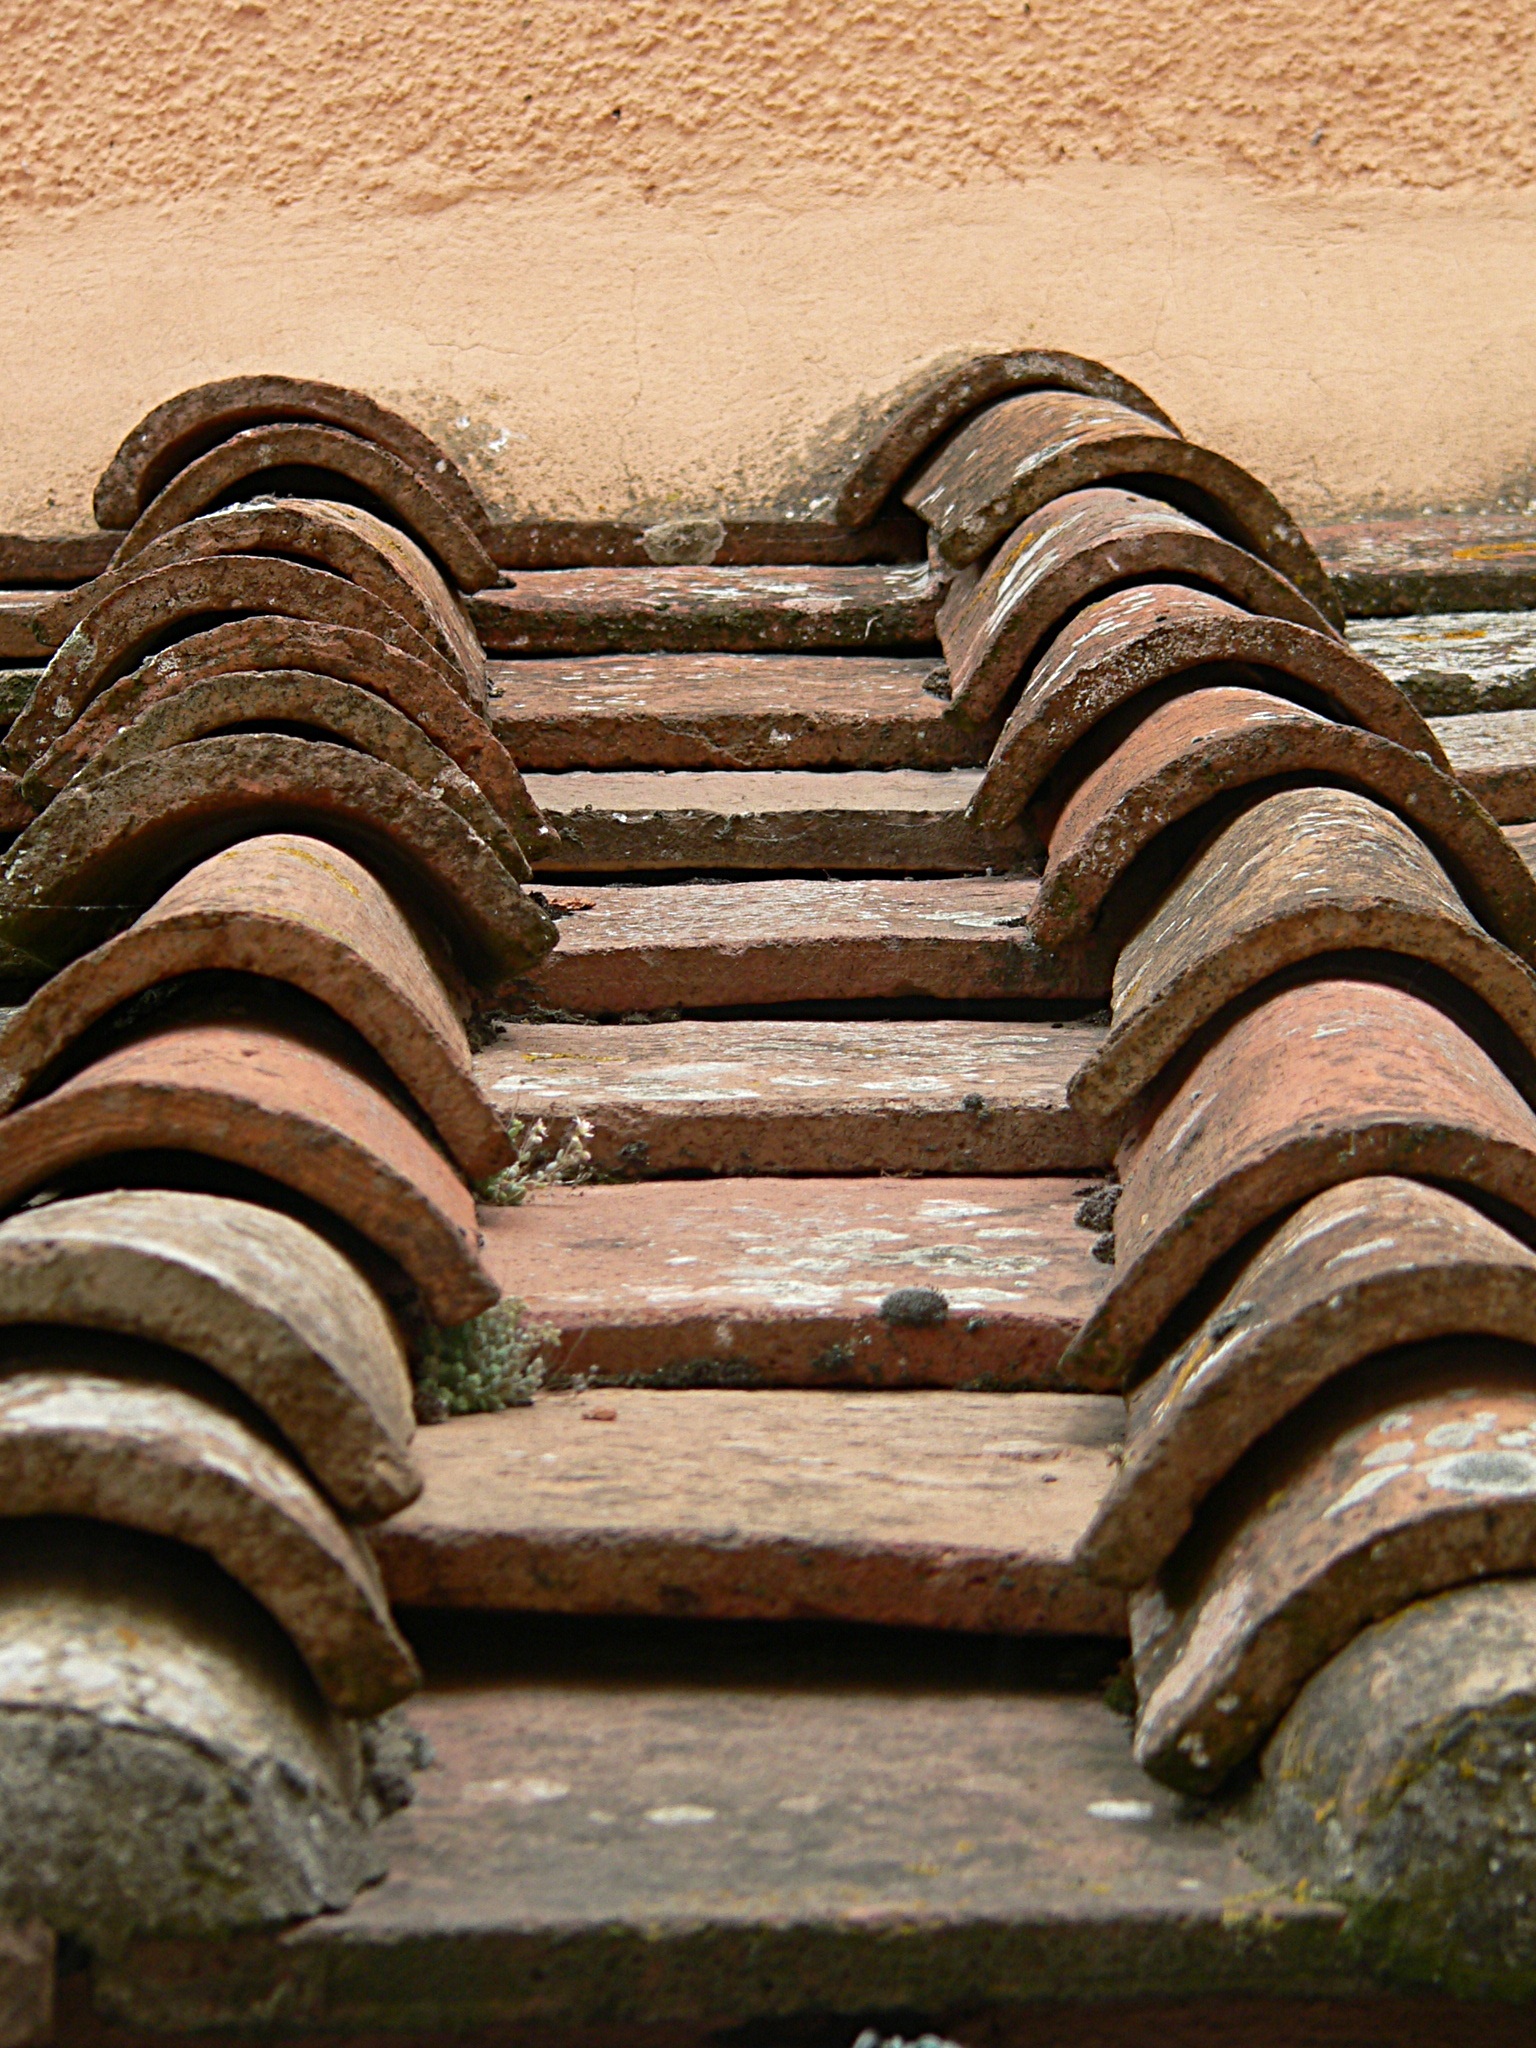
rock, structure, wood, wall, arch, column, tuscany, brick, material, sculpture, temple, stairs, sound, iron, carving, stone carving, ancient history, roofing tiles